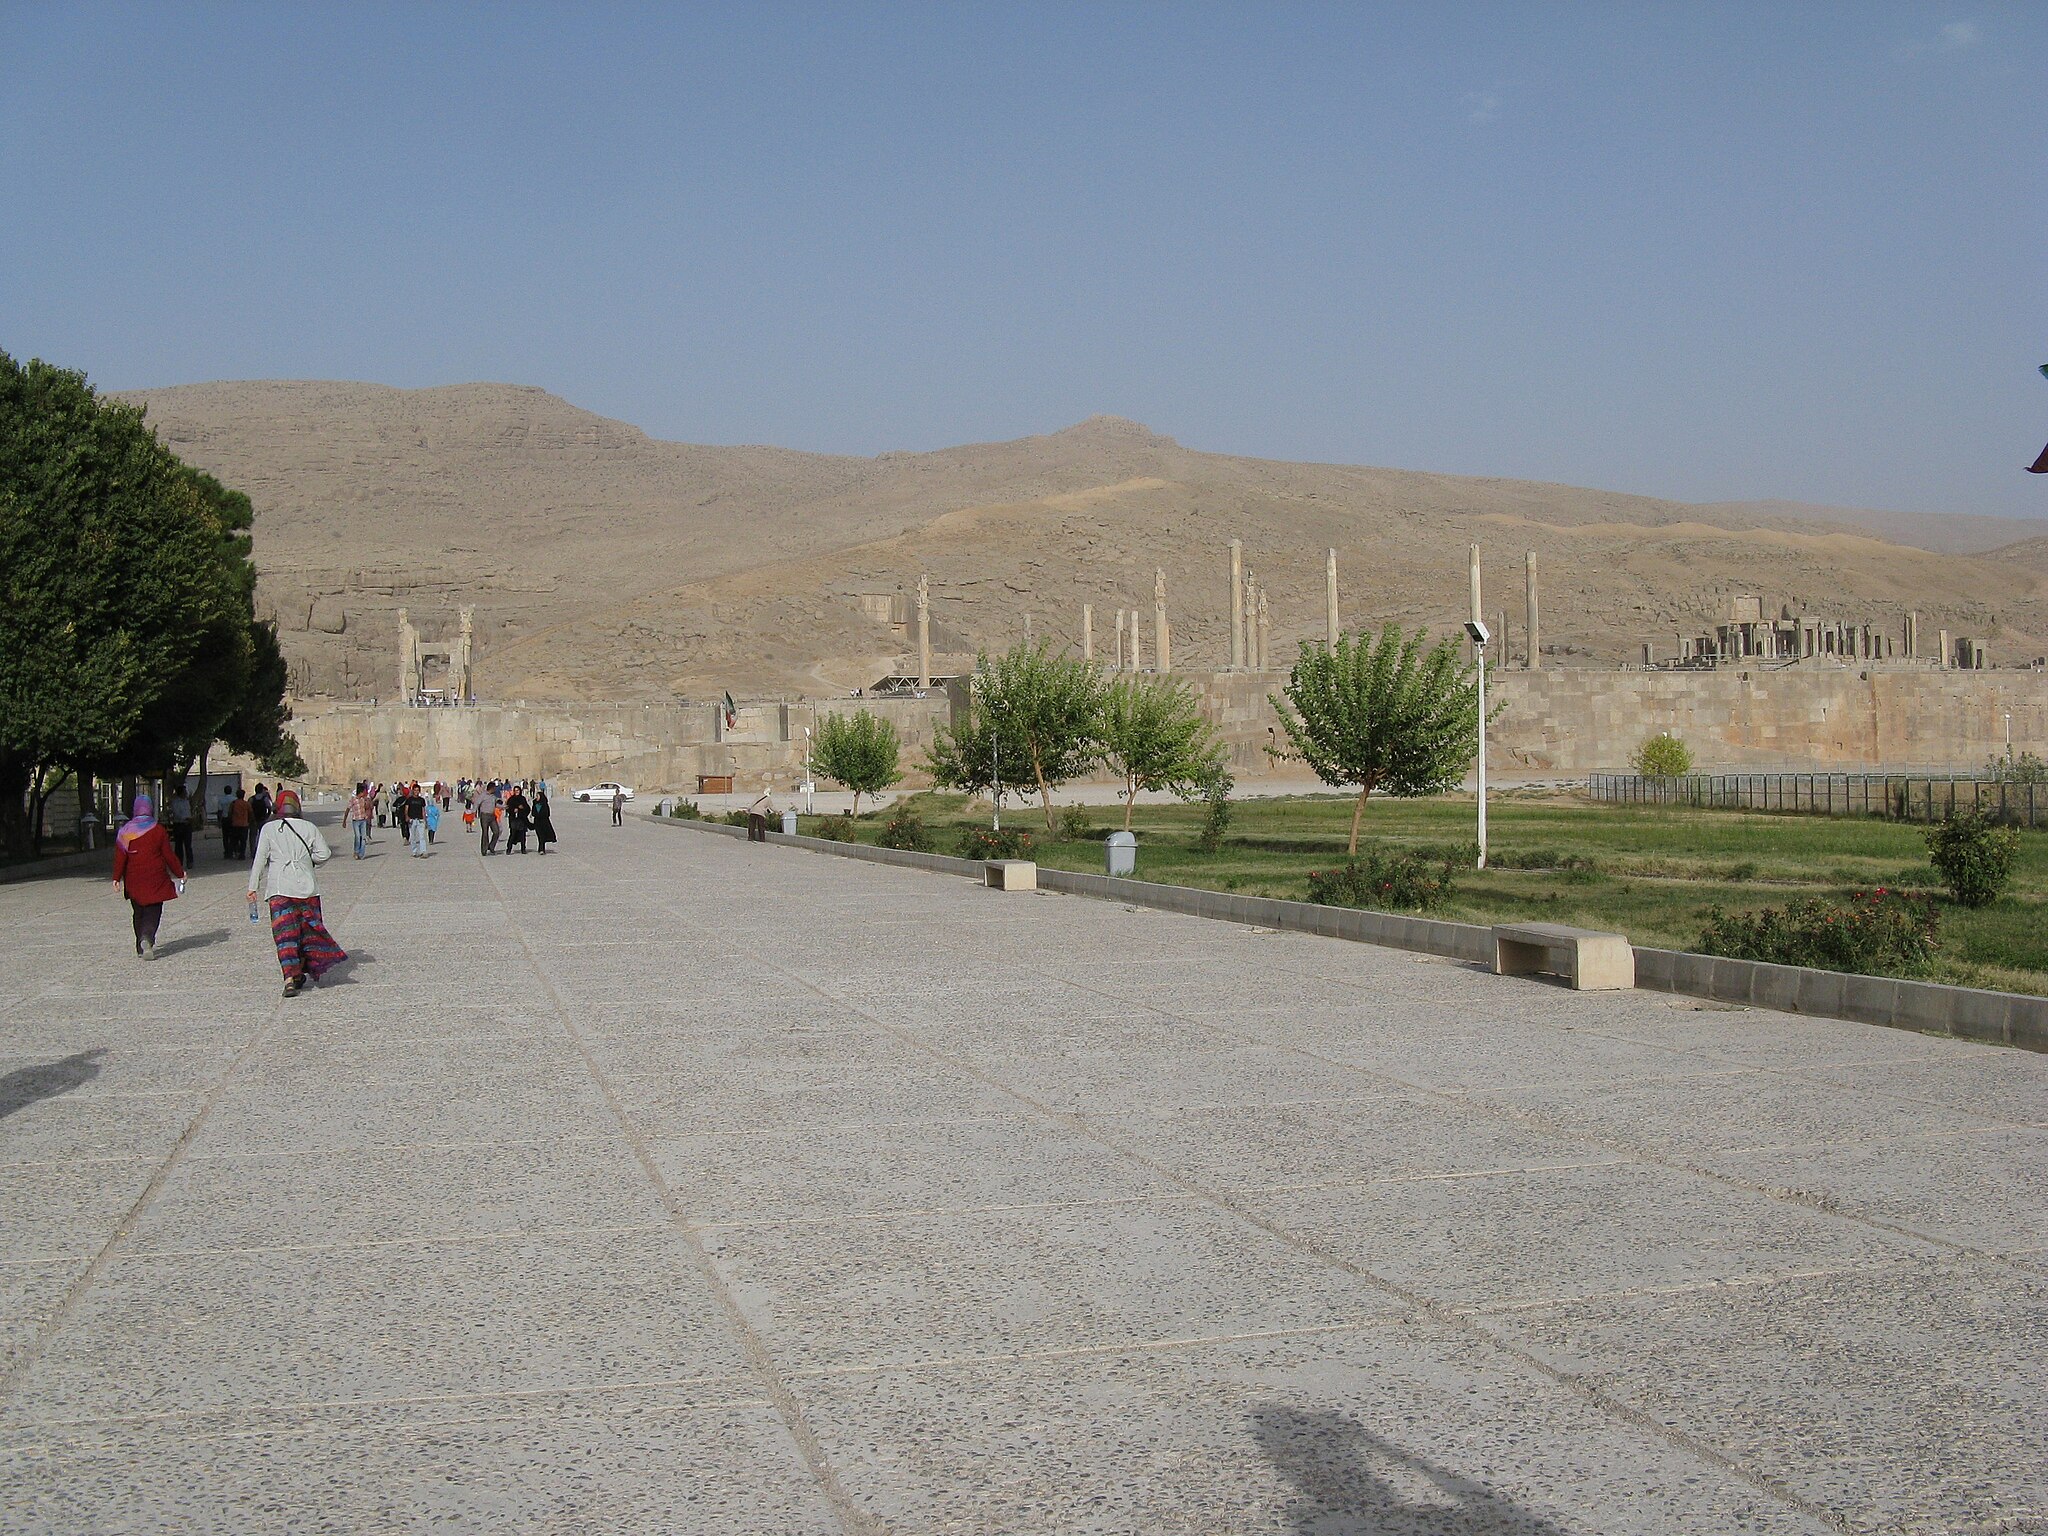
Title: Going to Persepolis - panoramio
Description: Going to Persepolis
Date: Taken on 29 September 2010
Categories: Panoramio files uploaded by Panoramio upload bot, Panoramio images reviewed by trusted users, Photos from Panoramio, Files with coordinates missing SDC location of creation, 2010 in Persepolis, Iran photographs taken on 2010-09-29, City walls of Persepolis, General views of Persepolis, Photos from Panoramio ID 341624